Wham!

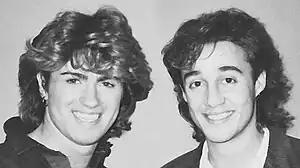
Wham! in 1985: George Michael (left) and Andrew Ridgeley (right)

Wham! were an English pop duo formed in Bushey in 1981 consisting of George Michael and Andrew Ridgeley. They were one of the most successful pop acts during the 1980s, selling more than 30 million certified records worldwide from 1982 to 1986. Associated with the MTV-driven Second British Invasion of the US, the singles "Wake Me Up Before You Go-Go", "Careless Whisper", and "Everything She Wants" all topped the US "Billboard" Hot 100. Their 1984 Christmas hit "Last Christmas" has become a staple of the holiday season since its release, with all proceeds from the single going to charity.